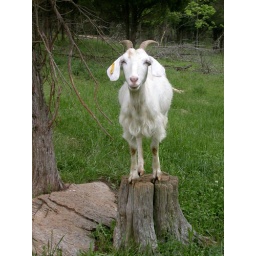
A Kiko goat standing on a tree stump. The Kiko breed originated in New Zealand and is raised for meat.